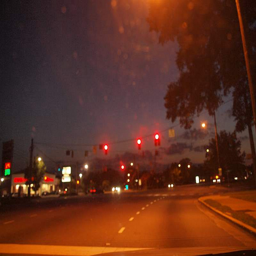
A car is approaching a red light at an intersection
four way stop lights on a city street at dusk
Cars traveling down a mostly empty street stopped at a red light.
The middle of a street in a city at night.
Red lights shine bright above multi-lane highway.